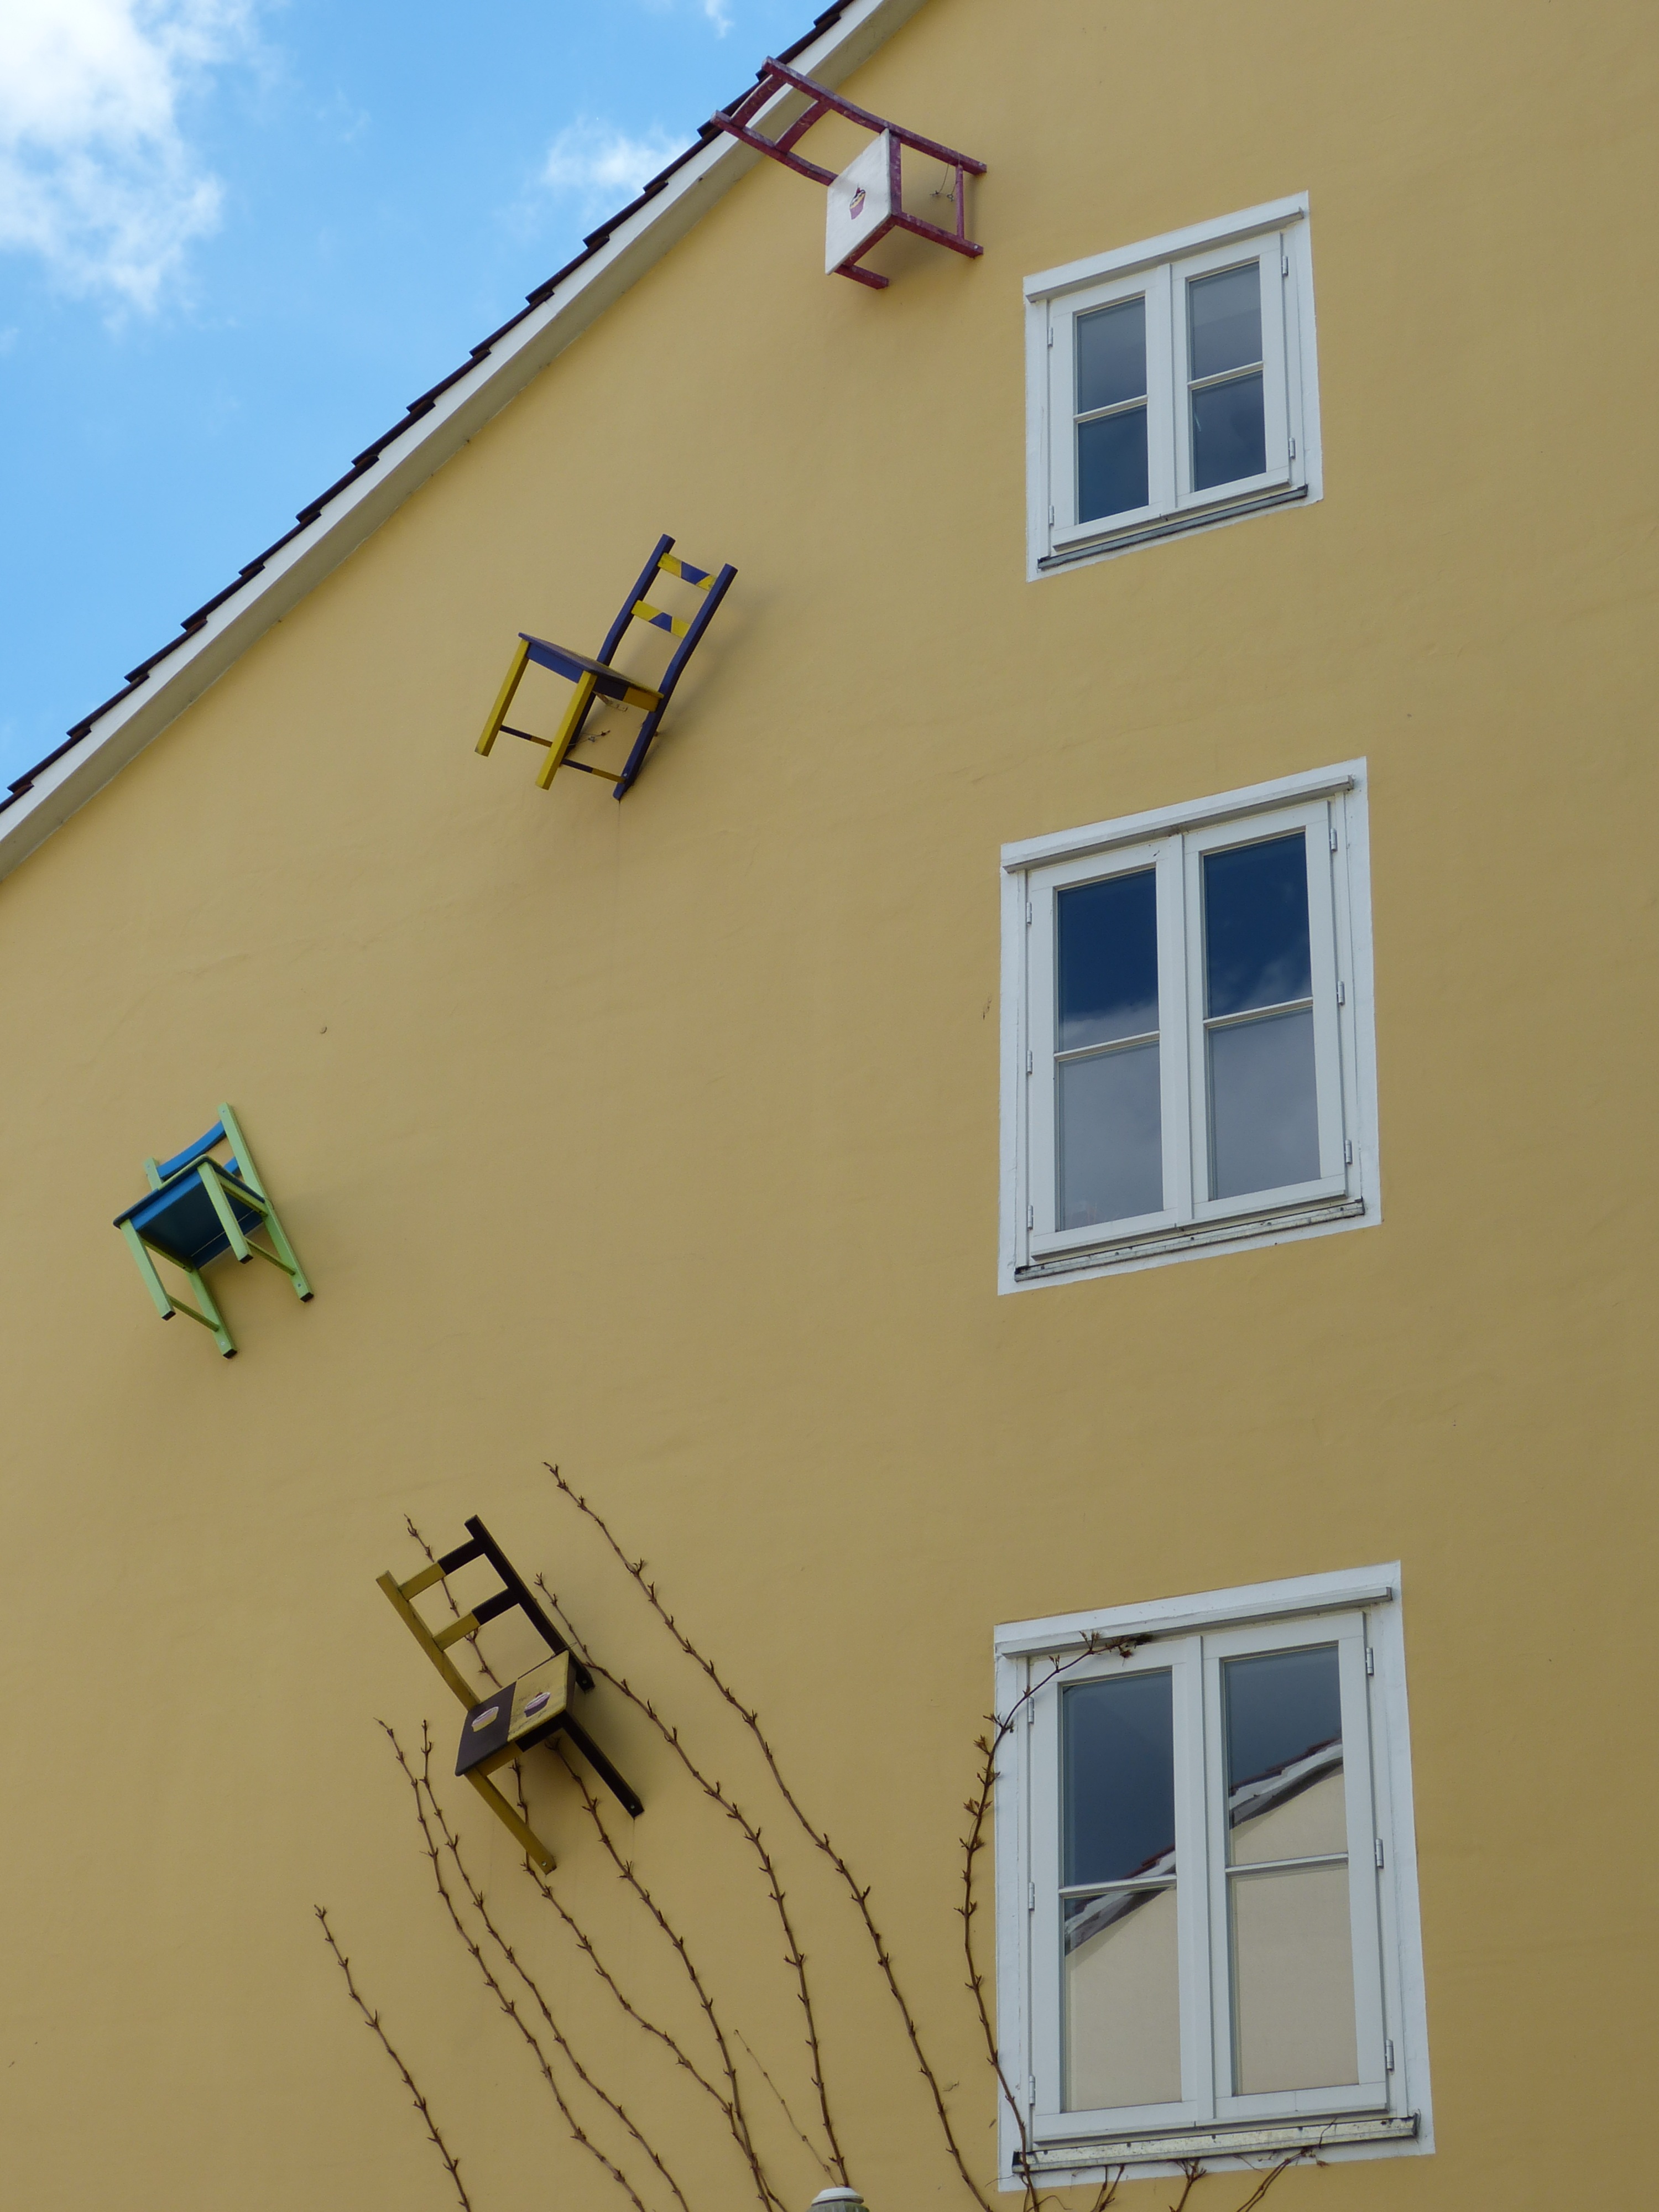
house, chair, window, building, home, wall, color, facade, property, blue, apartment, sculpture, art, drawing, shape, depend, residential area